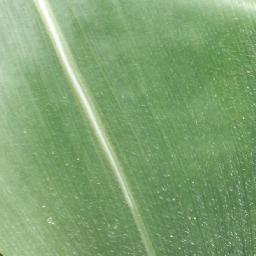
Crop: corn
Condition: (maize)_healthy